Alone Together (Steven Universe)

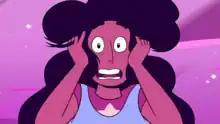
Stevonnie realizes their existence.

"Alone Together" is the 37th episode of the first season of the American animated television series "Steven Universe". It first aired on January 15, 2015, on Cartoon Network. The episode was written and storyboarded by Hilary Florido, Katie Mitroff, and series creator Rebecca Sugar.